Japan

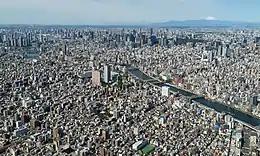
View of Tokyo from the top of the Tokyo Skytree. The Greater Tokyo Area is ranked as the most populous metropolitan area in the world.

Japan has a large industrial capacity and is home to some of the "largest and most technologically advanced producers of motor vehicles, machine tools, steel and nonferrous metals, ships, chemical substances, textiles, and processed foods". Japan's industrial sector makes up approximately 27.5% of its GDP. The country's manufacturing output is the fourth highest in the world .